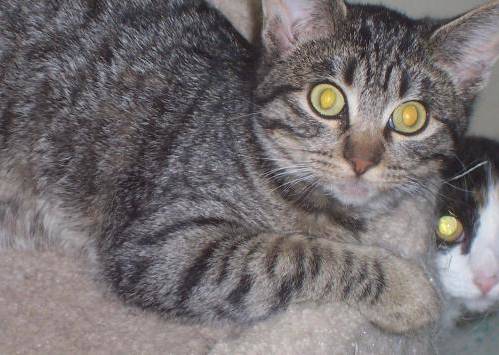
Label: cat